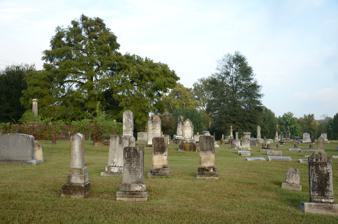
Building: Prescott City Cemetery
Country: United States of America
Year built: 1871
Historic cemetery in Arkansas, United States United States historic place De Ann Cemetery Historic Section U.S. National Register of Historic Places Location in Arkansas Show map of Arkansas Location in United States Show map of the United States Nearest city Prescott, Arkansas Coordinates 33°48′38″N 93°23′32″W / 33.81056°N 93.39222°W / 33.81056; -93.39222 Area 4.1 acres (1.7 ha) Built 1871 ( 1871 ) NRHP reference No. 05000498 Added to NRHP June 1, 2005 The Prescott City Cemetery is the principal burying ground for Prescott, Arkansas .  It is located in the northwestern part of the city and is roughly bisected by United States Route 371 . The modern (20th-century) portion of the cemetery is located on one side of the highway, while a historic section, also known as the De Ann Cemetery Historic Section , is located on the other. The historic section dates back to not long after the 1874 founding of Prescott, and was formally conveyed to the city as a burial ground in 1880. Slightly more than 4 acres (1.6 ha) in size, the cemetery is divided into a section for whites, containing more than 600 known graves, and a section for African Americans, which has 95 marked graves. The site is also known to contain a large number of unmarked graves. Many of Prescott's founders are interred here. The historic portion of the cemetery was listed on the National Register of Historic Places in 2005. See also National Register of Historic Places listings in Nevada County, Arkansas References